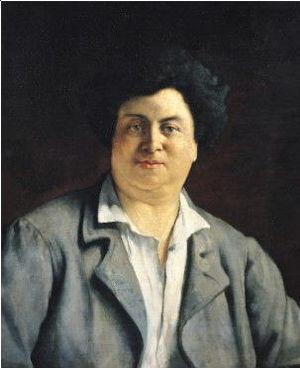
Paul-Alphonse Bellay, dit Charles Bellay, né à Paris le 22 mars 1826 et mort en cette même ville le 7 août 1900, est un peintre, aquarelliste et graveur français.